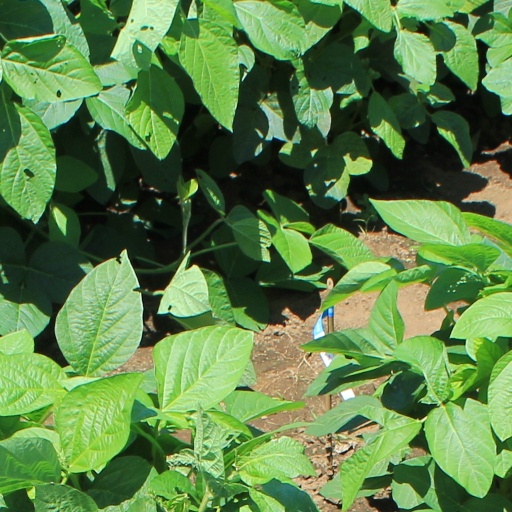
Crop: soybean